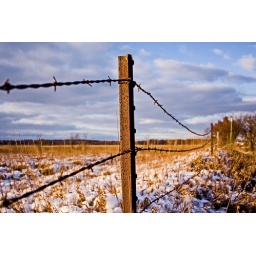
A barbed wire fence along a snowy field in winter.